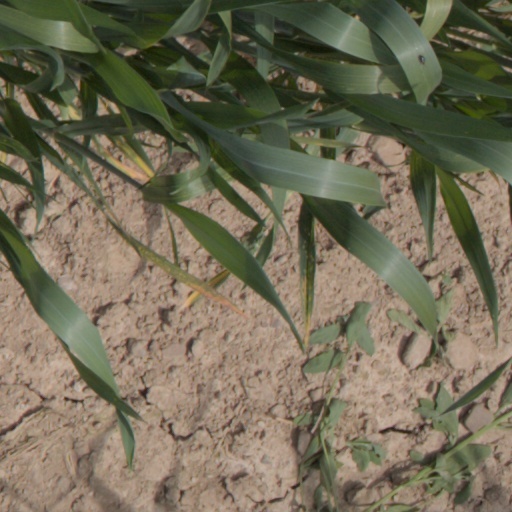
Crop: wheat